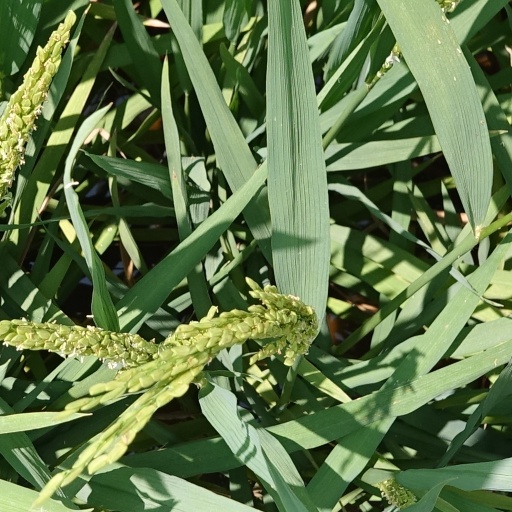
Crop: rice